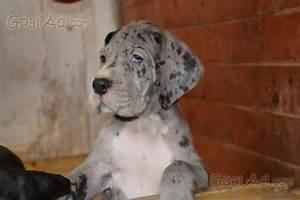
dog